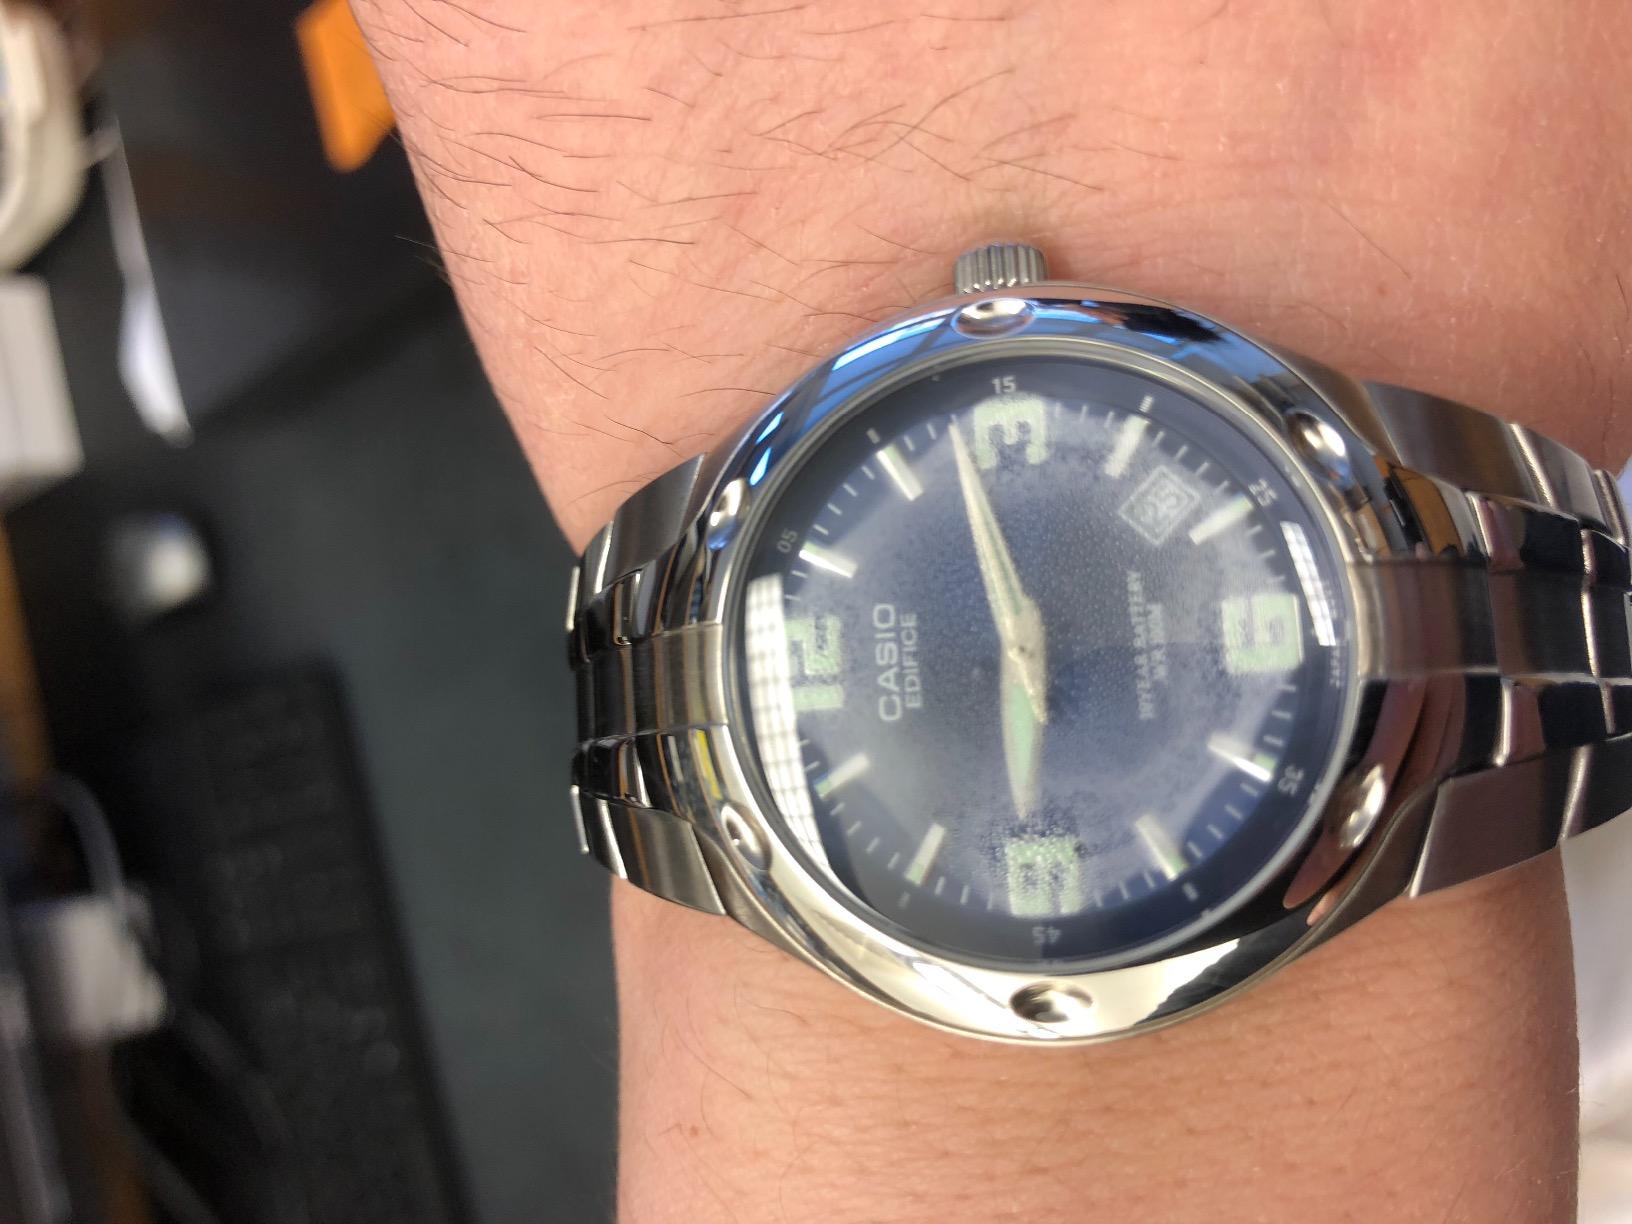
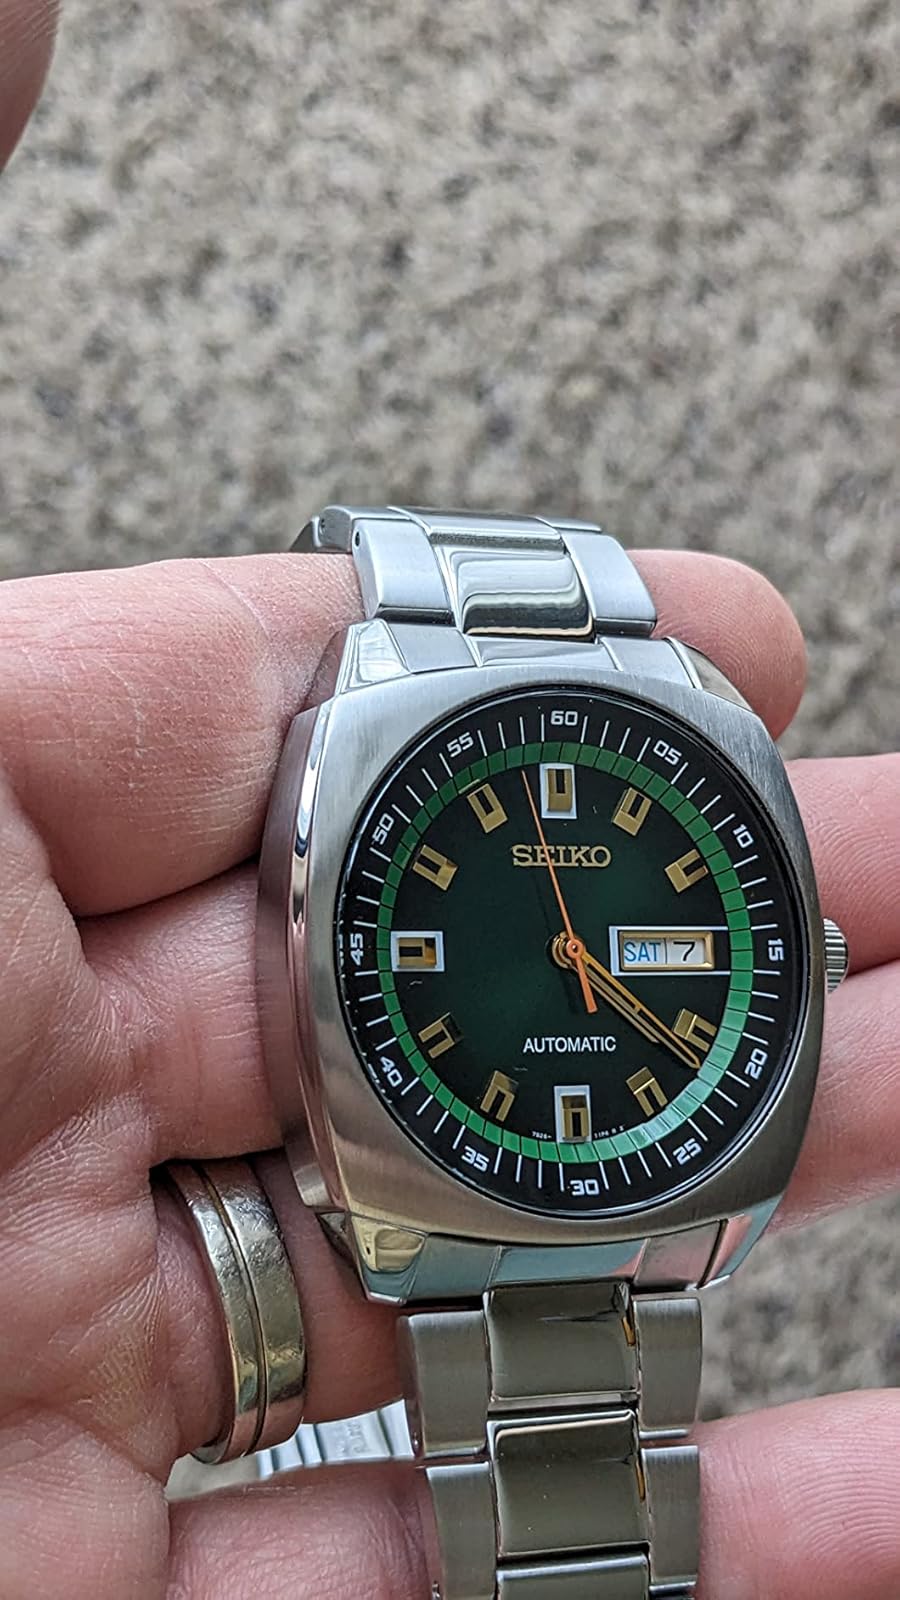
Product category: accessories_watch
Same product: no